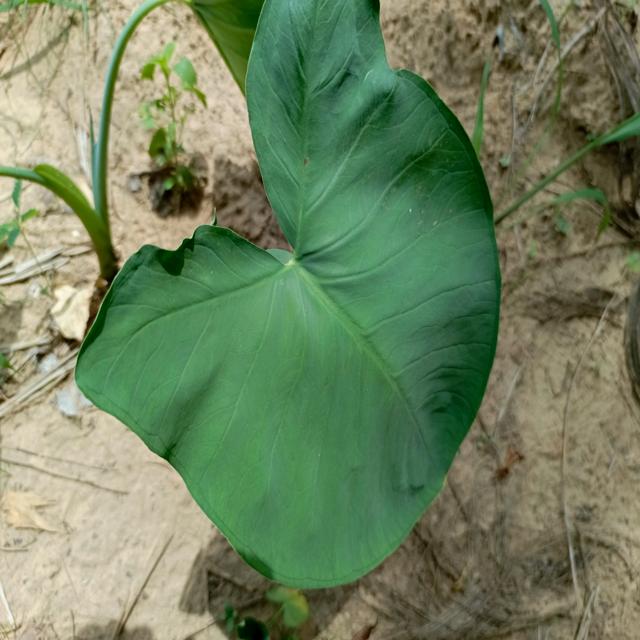
Label: Healthy